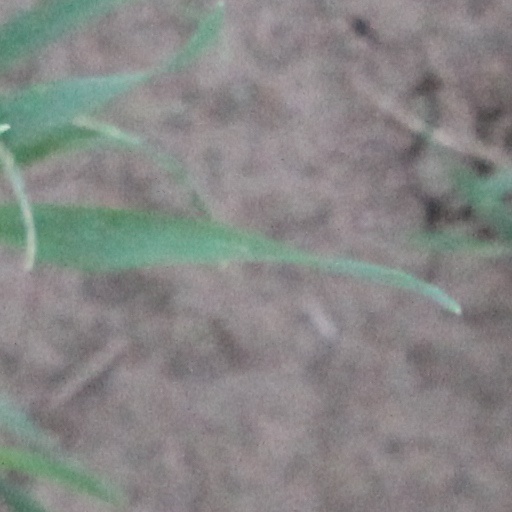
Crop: wheat